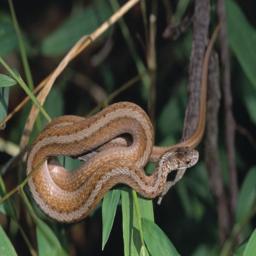
Animal: snakes